Indian Head, Saskatchewan

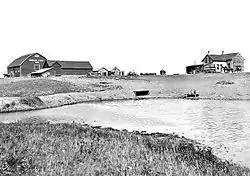
Holden Farm

The Indian Head High School hosts the Broncs athletic teams and is part of the Prairie Valley School Division No. 208 along with the Indian Head Elementary School. Indian Head Elementary School features classes Pre-Kindergarten to grade 6 with about 205 enrolled. The high school supports grades 7 to 12 with an enrollment of about 225 pupils.